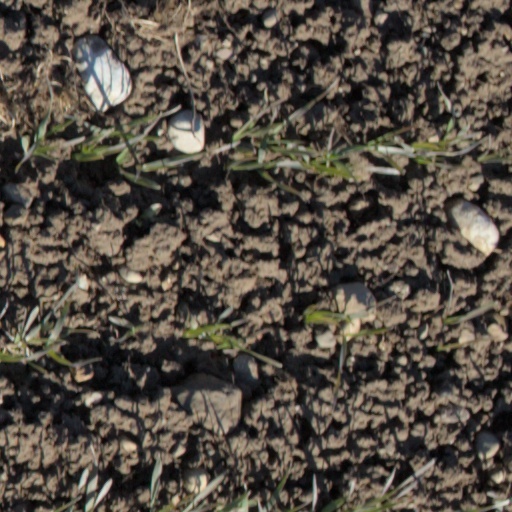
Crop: wheat